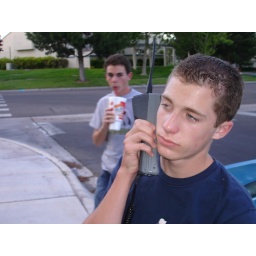
Austin needs a (new) cell phone...thats me in the back sippin an ocean water form sonic. mmm...